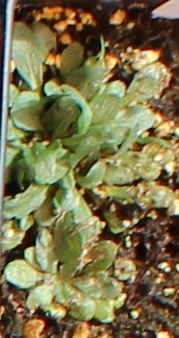
Label: Horseweed